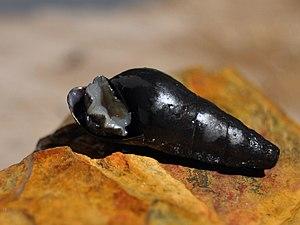
Les Pachychilidae forment une famille de mollusques gastéropodes.